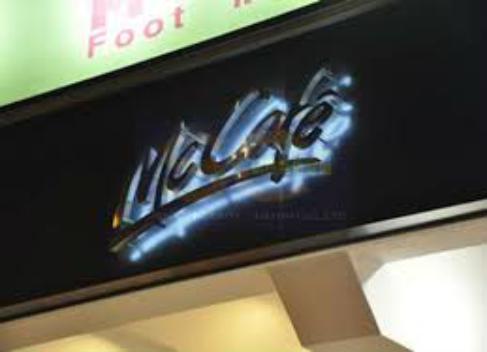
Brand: mccafe
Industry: Food